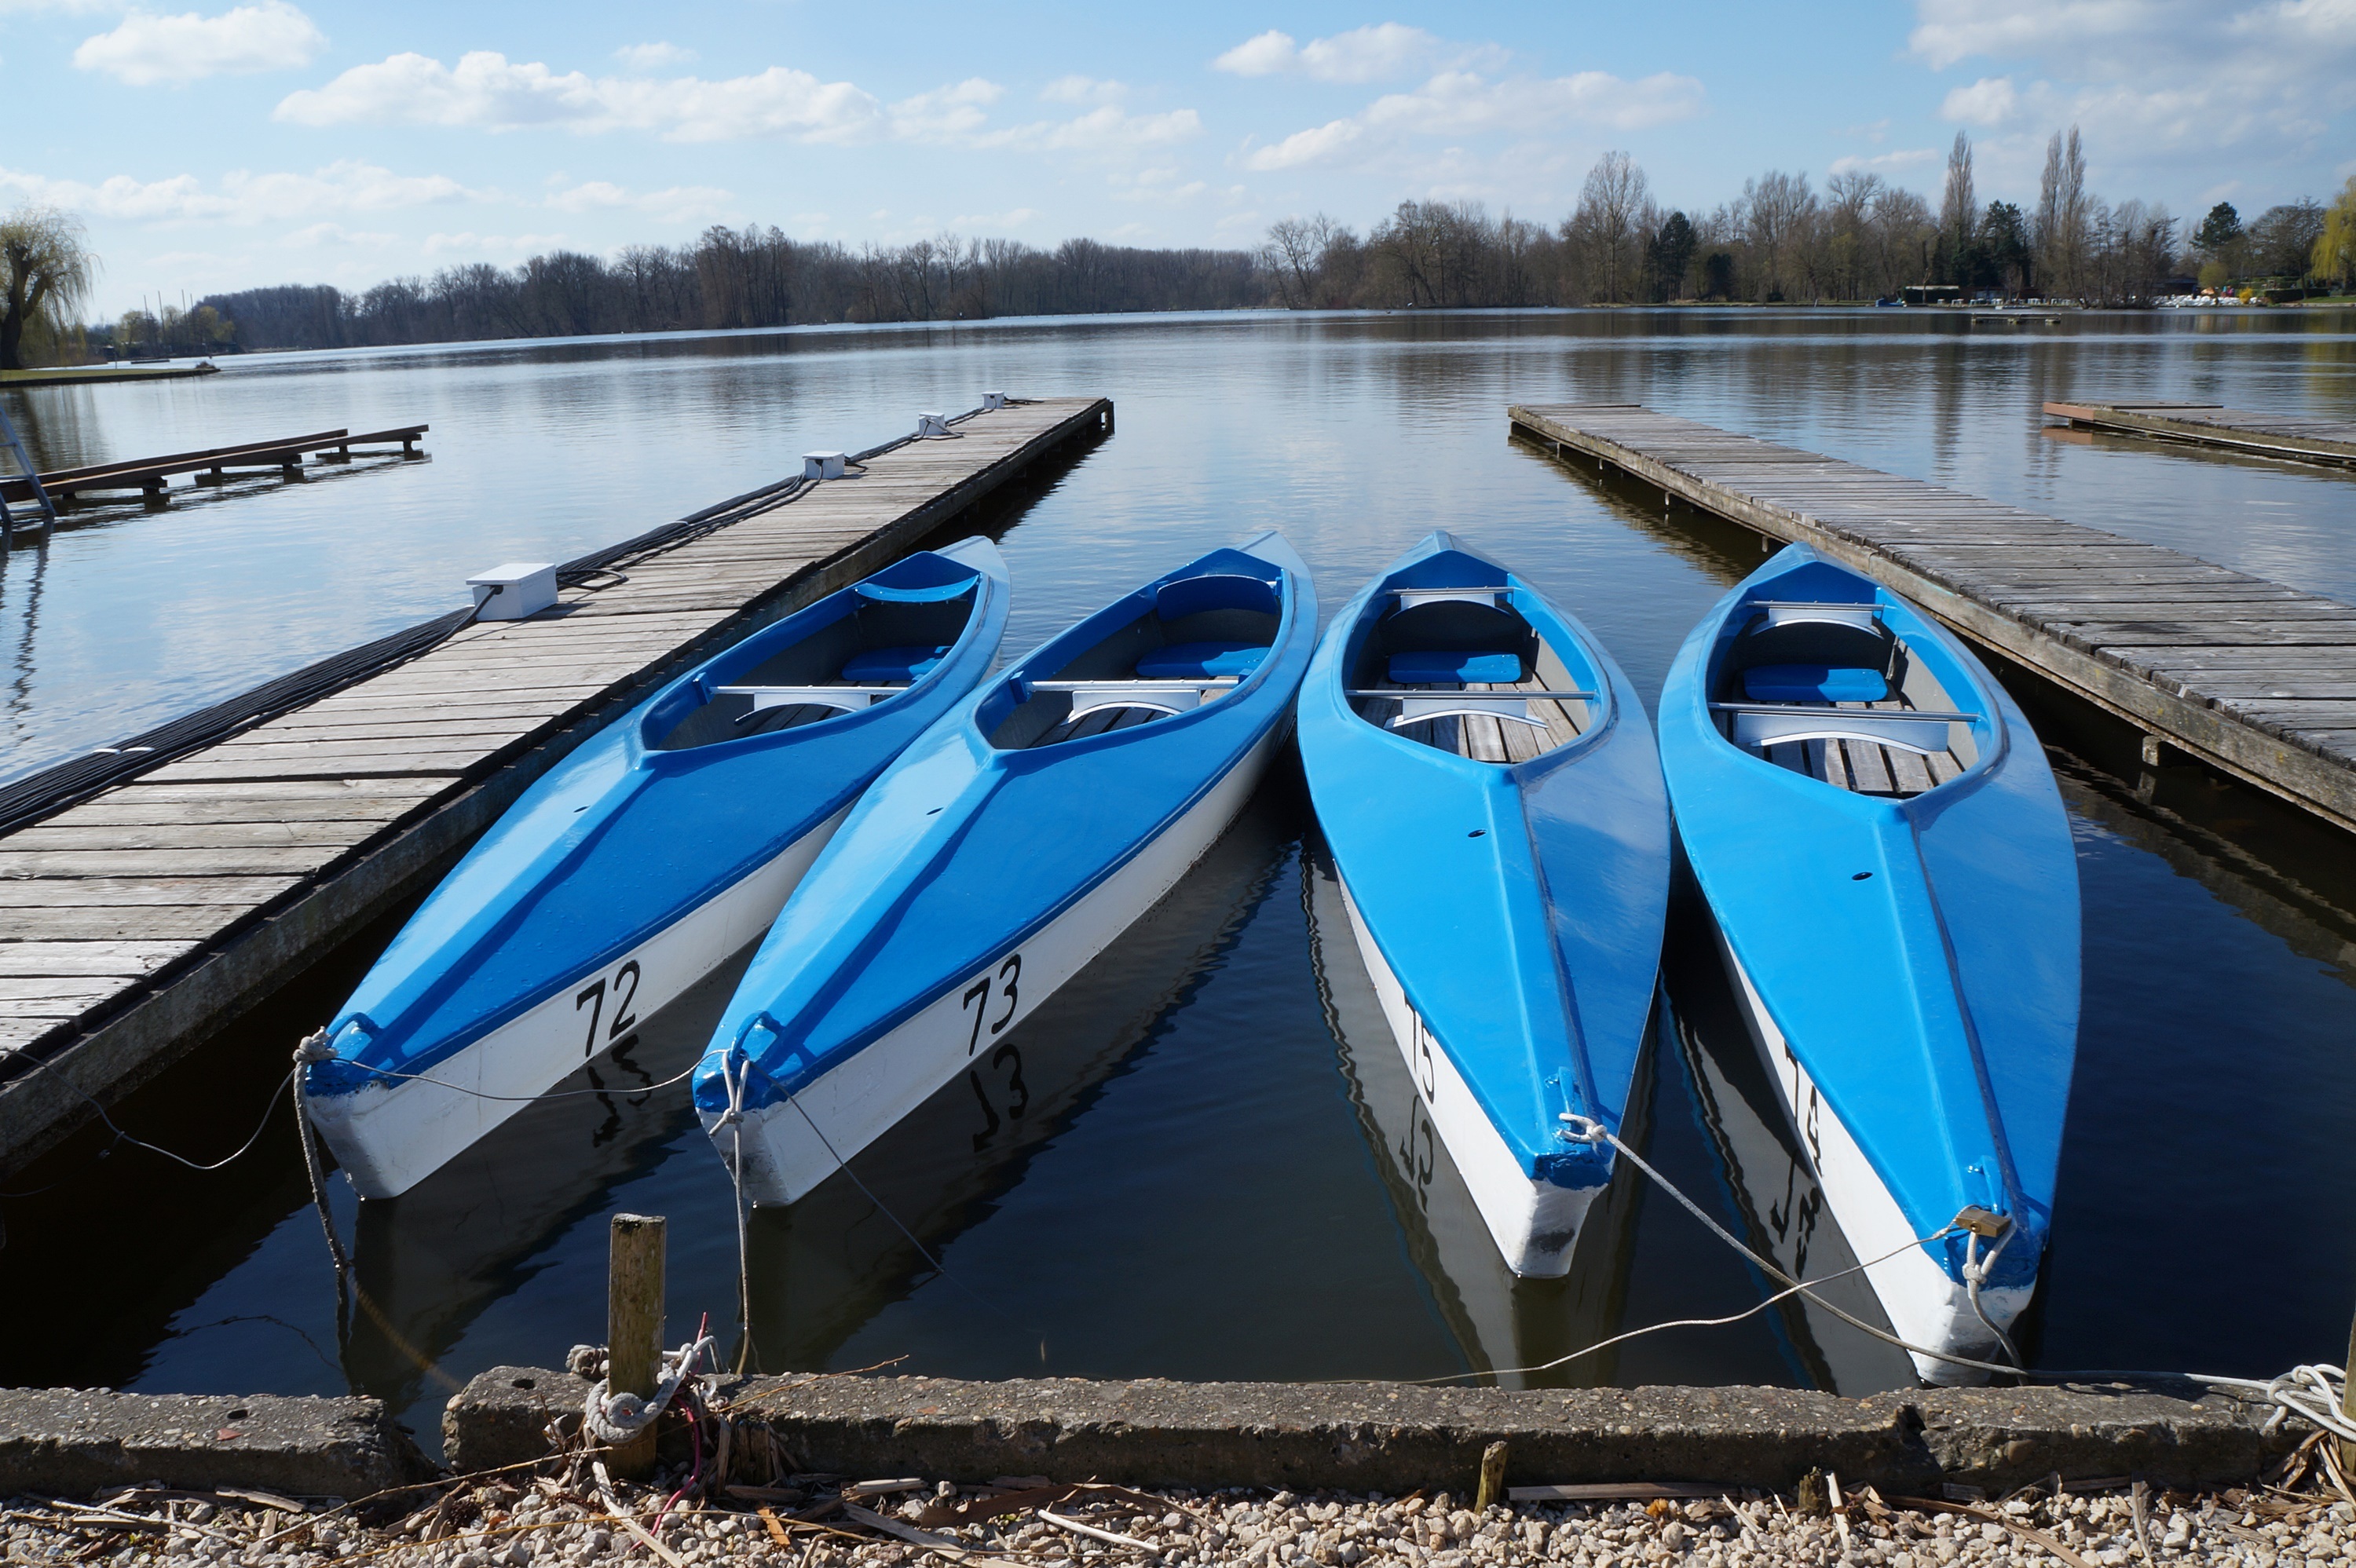
sea, dock, boat, lake, canoe, paddle, vehicle, blue, jetty, tourism, watersports, boating, watercraft, berth, dinghy, watercraft rowing